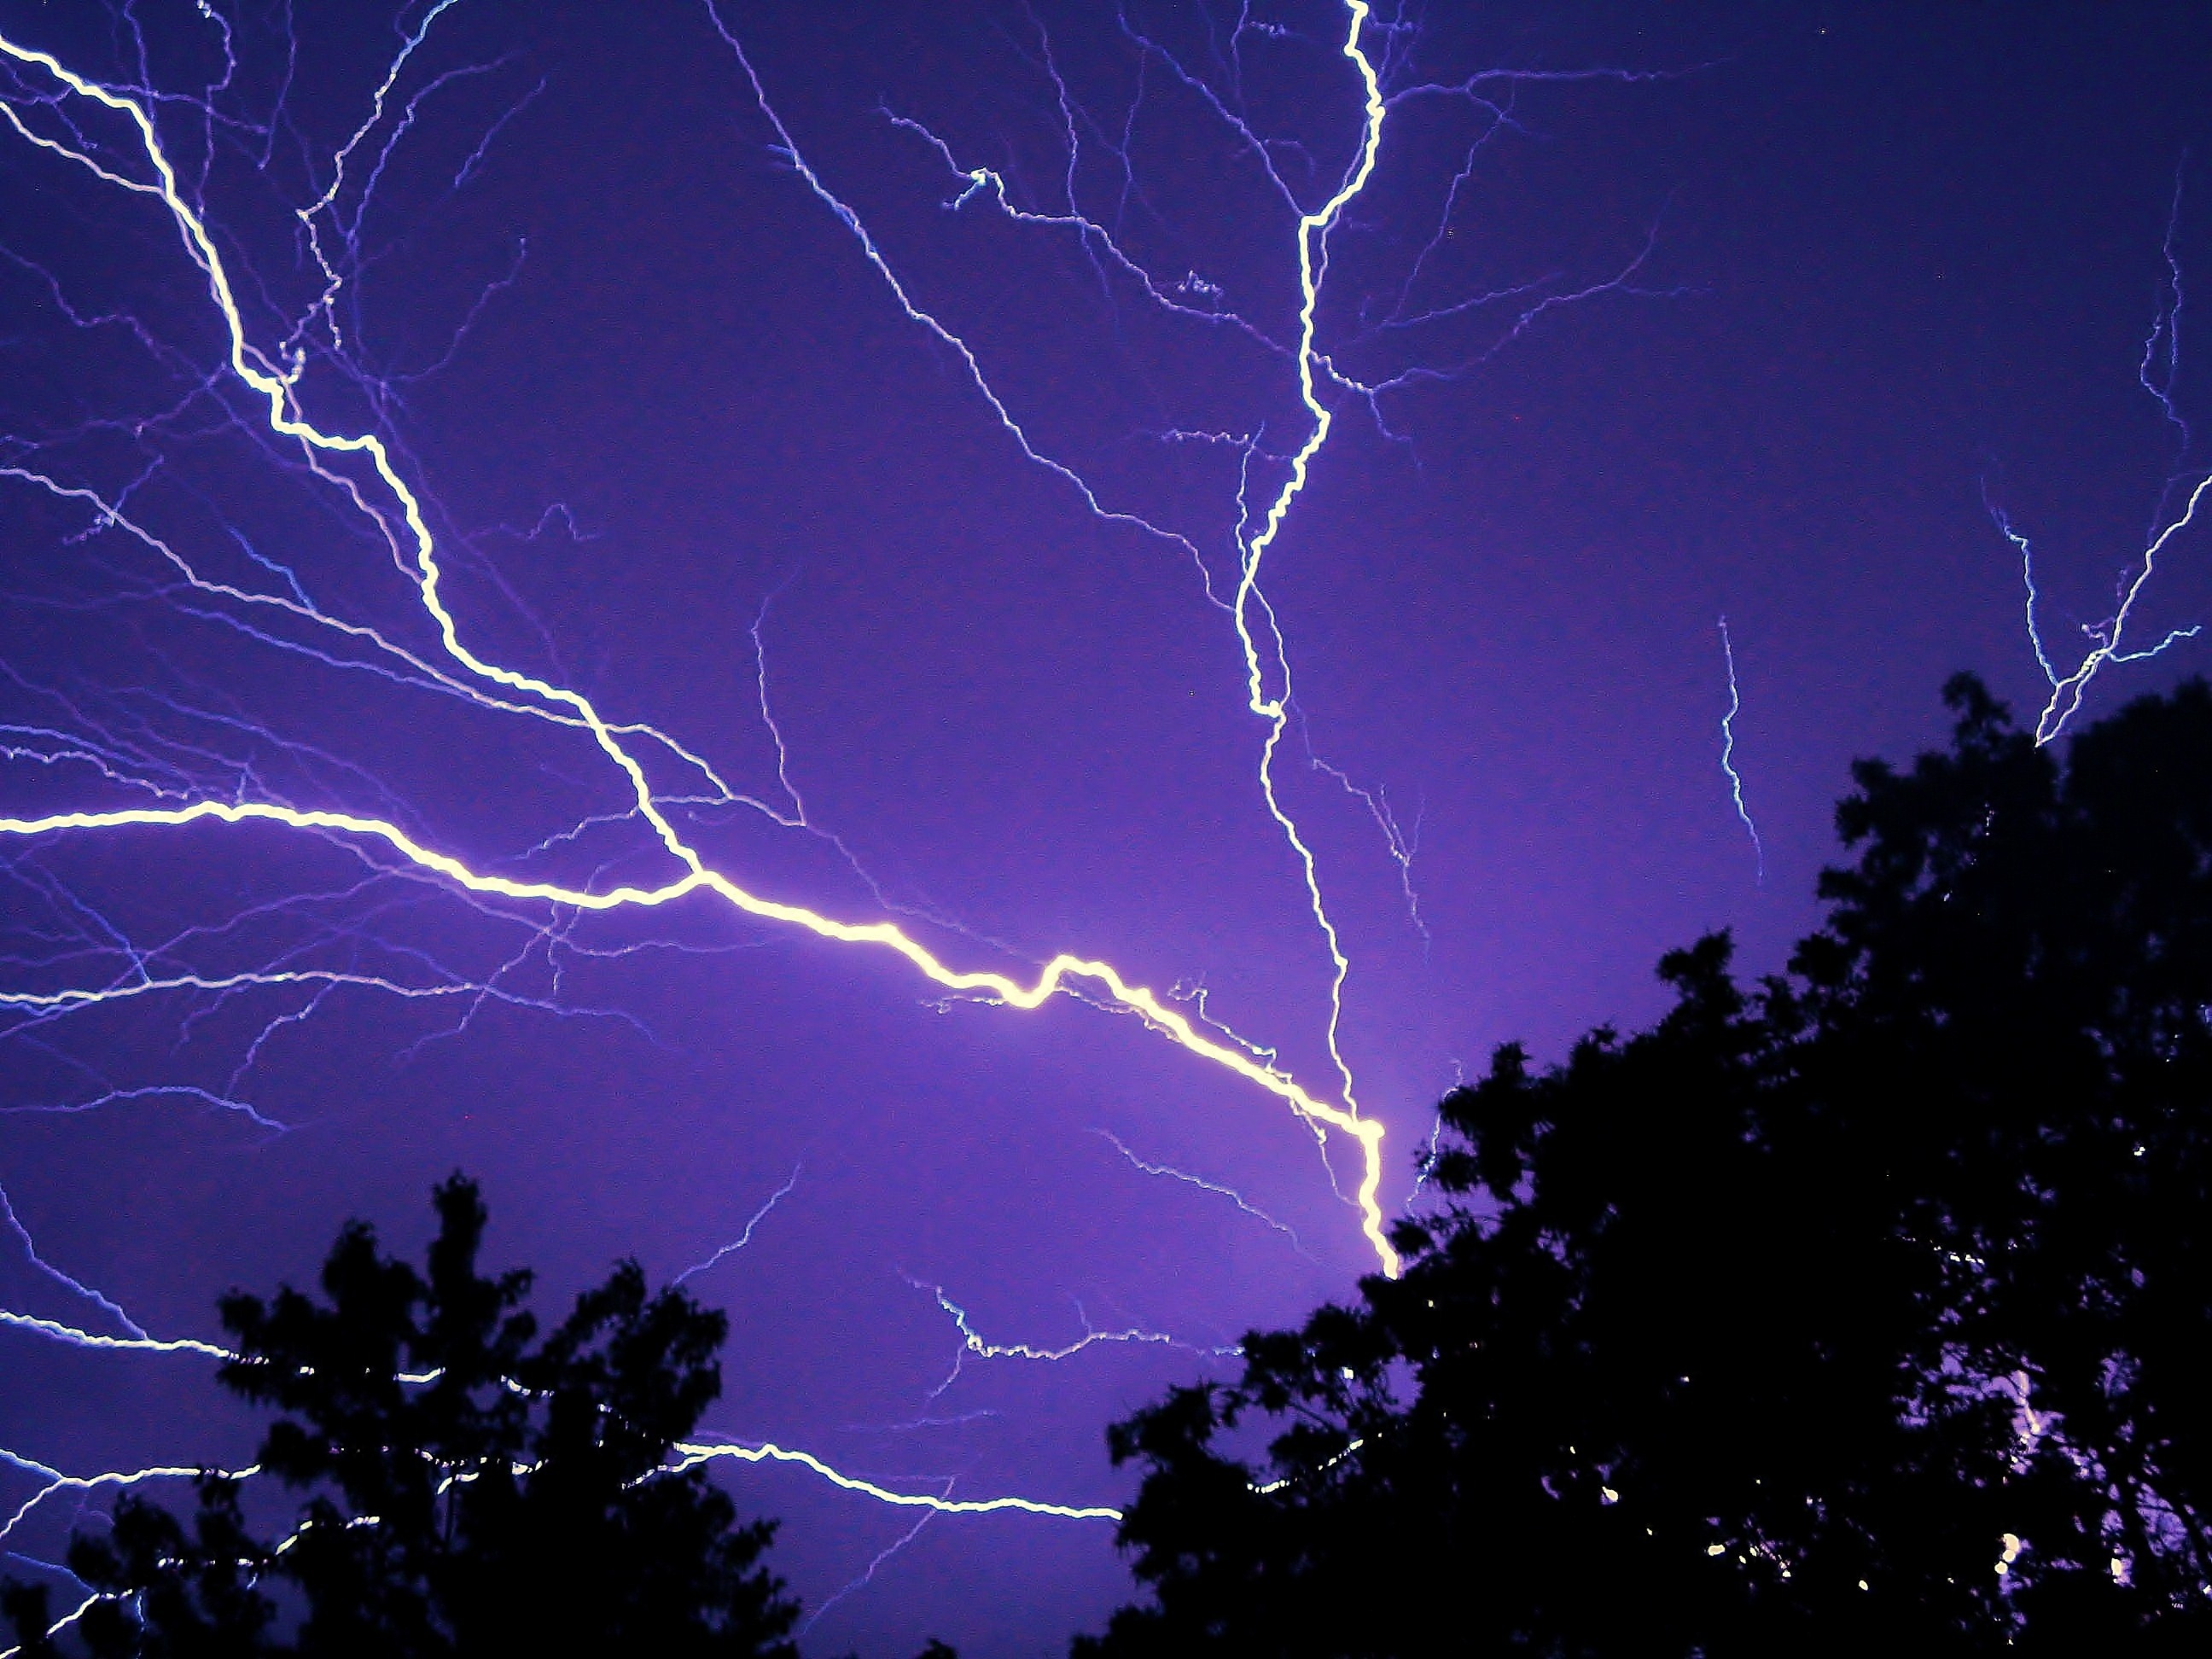
nature, light, sky, night, atmosphere, weather, storm, electricity, lightning, energy, thunder, power, flash, bolt, stormy, bright, thunderstorm, charge, strike, striking, force, phenomenon, discharge